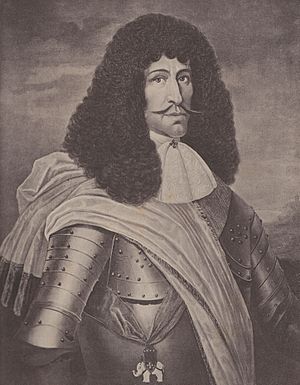
Ernst Albrecht von Eberstein
Eberstein med Elefantorden.
Ernst Albrecht von Eberstein var officer af frankisk adelsslægt og deltog på dansk side i Karl Gustav-krigen, hvor han bidrog væsenligt til sejren ved slaget ved Nyborg.